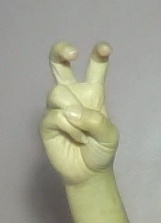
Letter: toot